History of chess engines

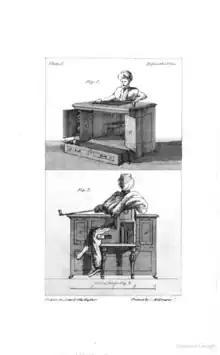
Depiction of 'The Turk'.

The earliest form of a – supposedly – chess engine appears in the 18th century with a machine named the Mechanical Turk. Created by Hungarian inventor Wolfgang von Kempelen, the Mechanical Turk, a life sized human model, debuted in 1770 as the so-called world's first autonomous chess robot. The Mechanical Turk seemingly could play chess and beat opponents, even going as far as solving the iconic knight's tour chess puzzle. It remained in operation from 1770 to 1854, eventually being destroyed in a fire. The hoax was uncovered years after the machine’s demise, with a human being the true source of the Mechanical Turk's intelligence the entire time.